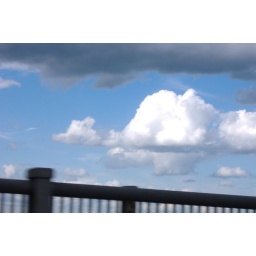
cloud over bridge